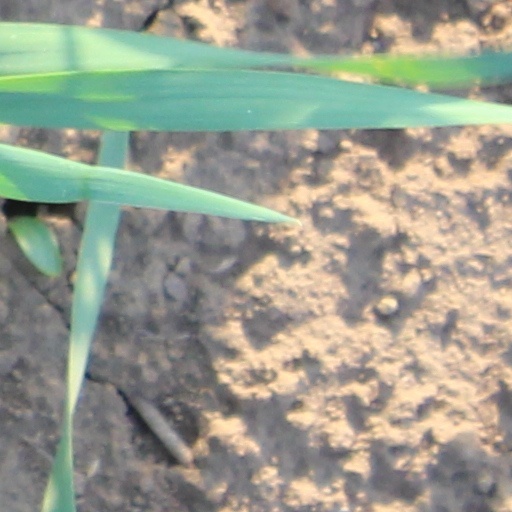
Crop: wheat